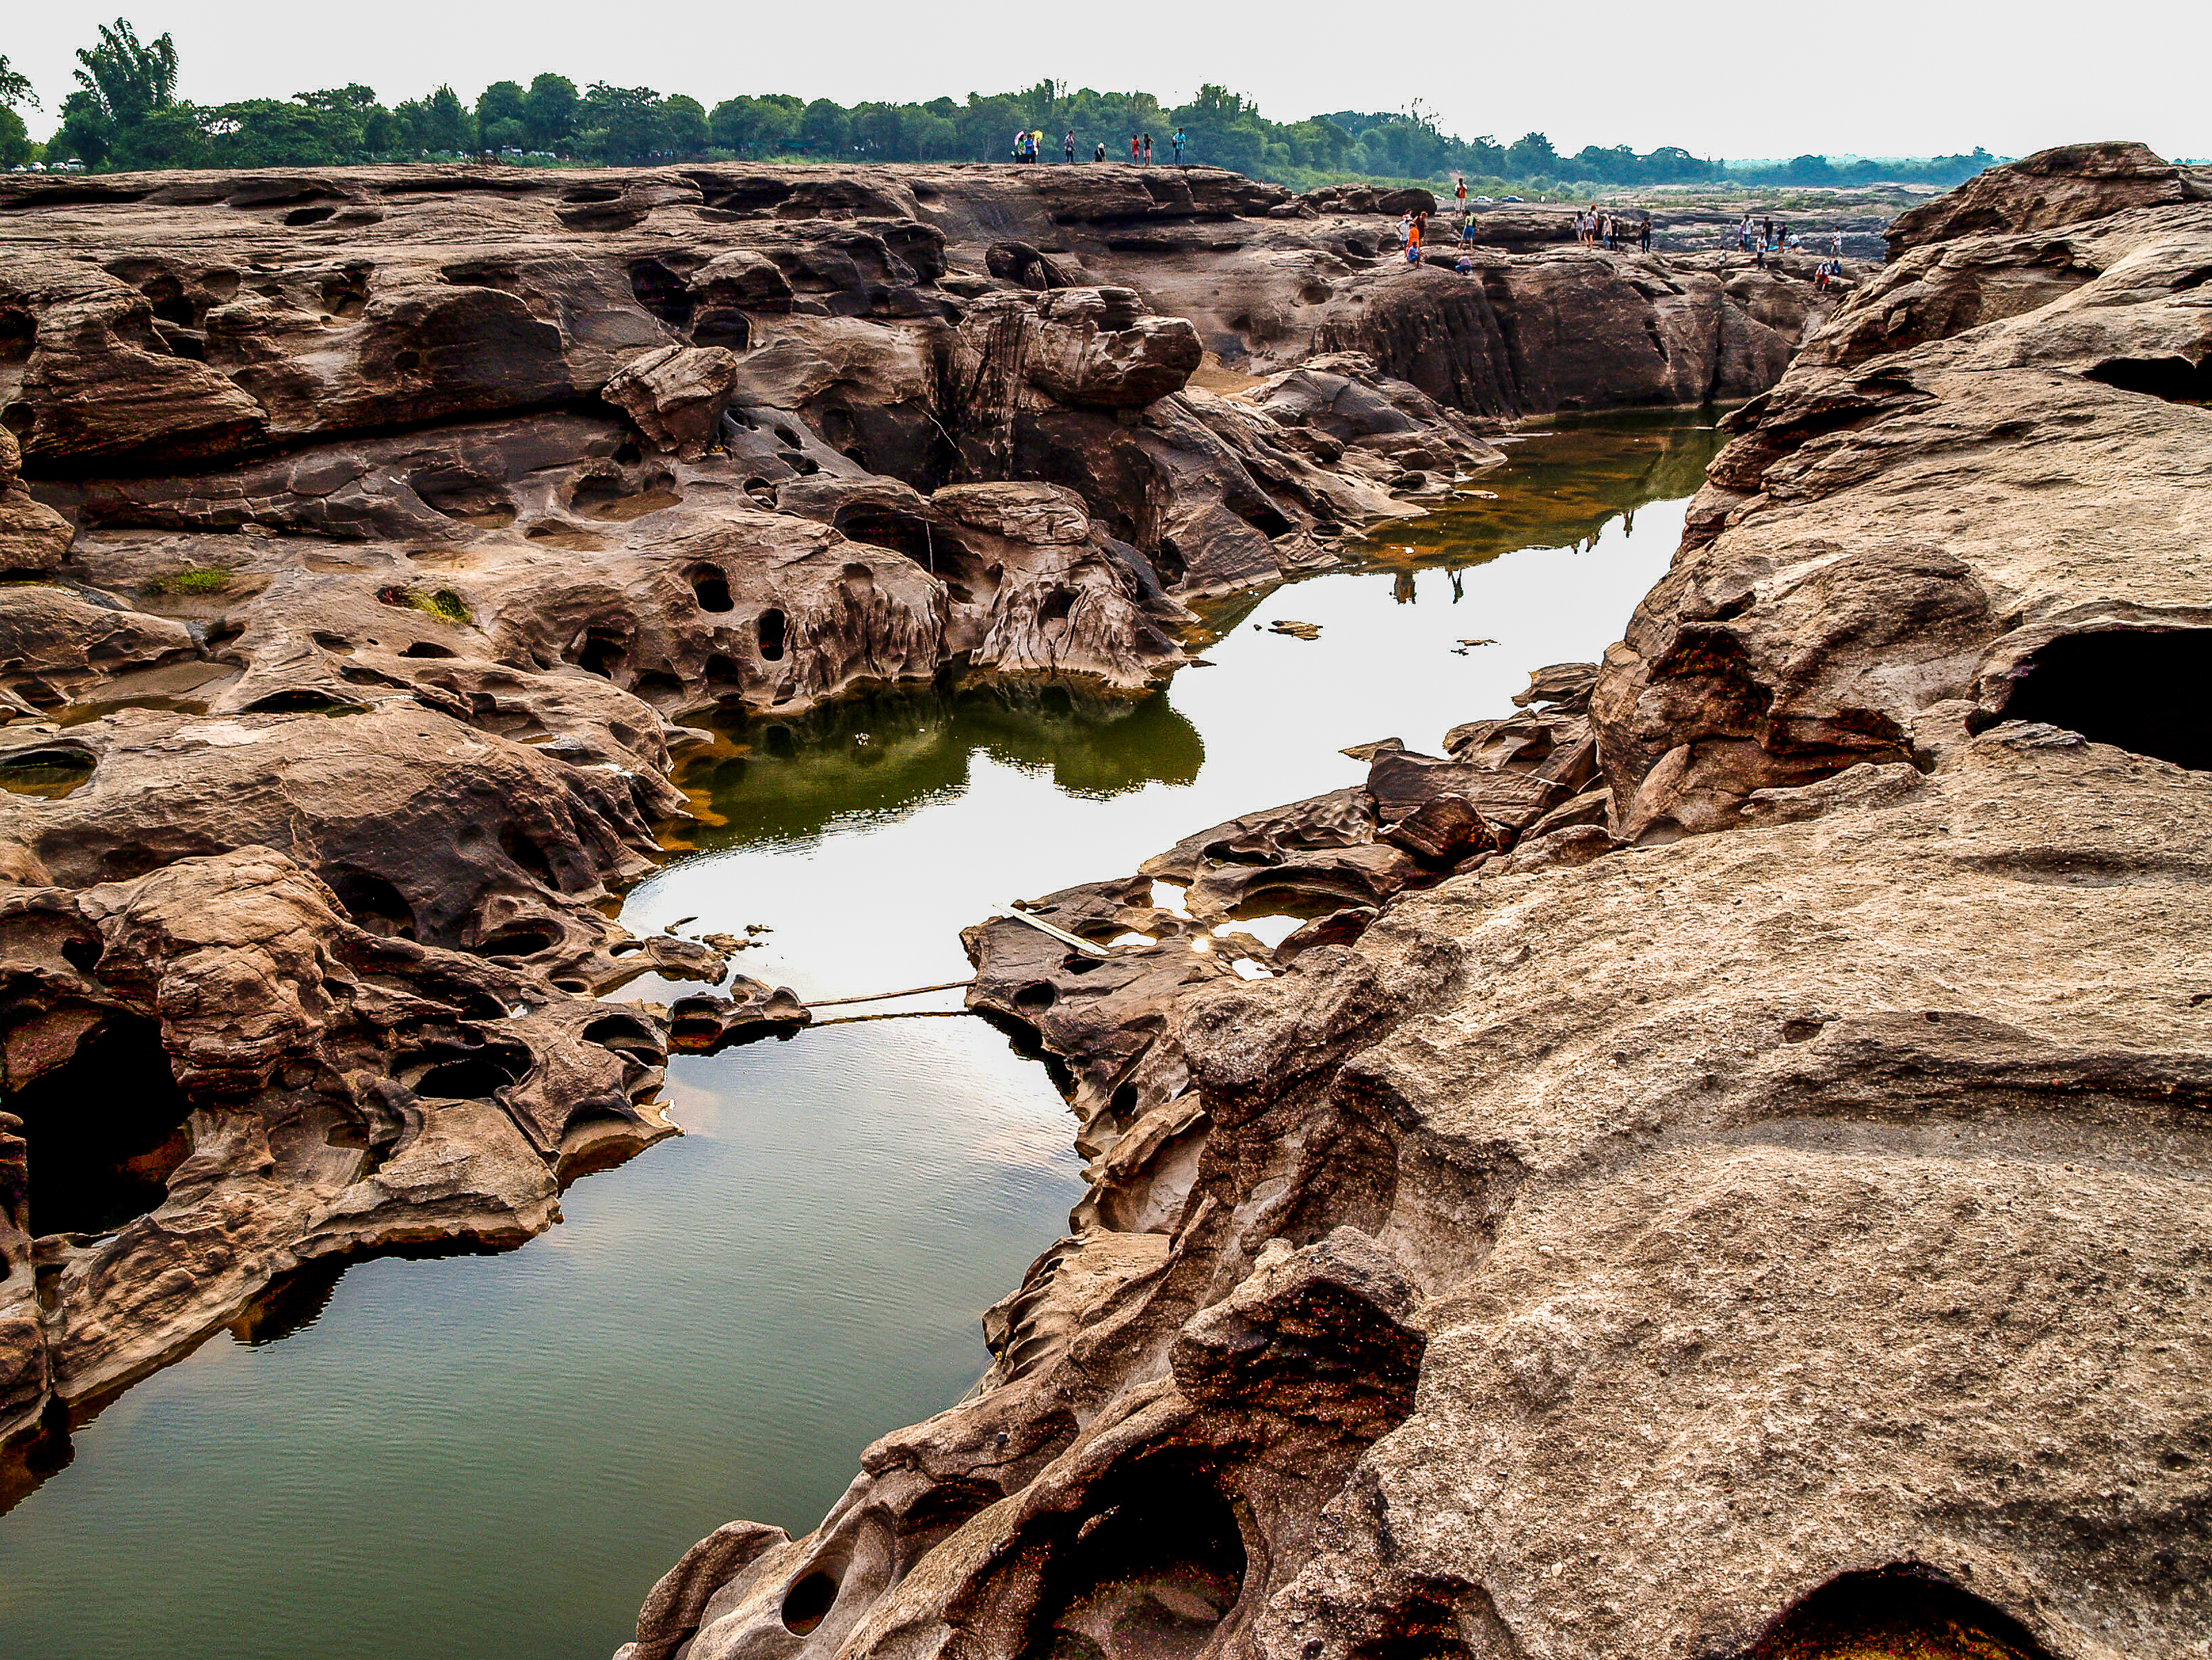
rock, travel, water, landscape, stone, view, tropical, thailand, sky, nature, sampanbok, beautiful, landmark, natural, summer, river, park, canyon, scenery, vacation, unseen, outdoor, thai, amazing, grand, mekong, background, tourist, hole, rocky, badlands, geology, formation, bedrock, outcrop, escarpment, cliff, fault, coast, wadi, igneous rock, boulder